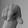
ASL letter: Q